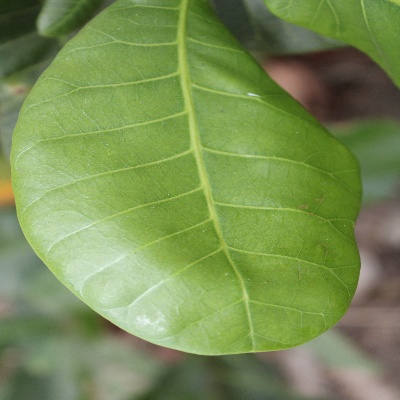
Crop: Cashew
Condition: healthy